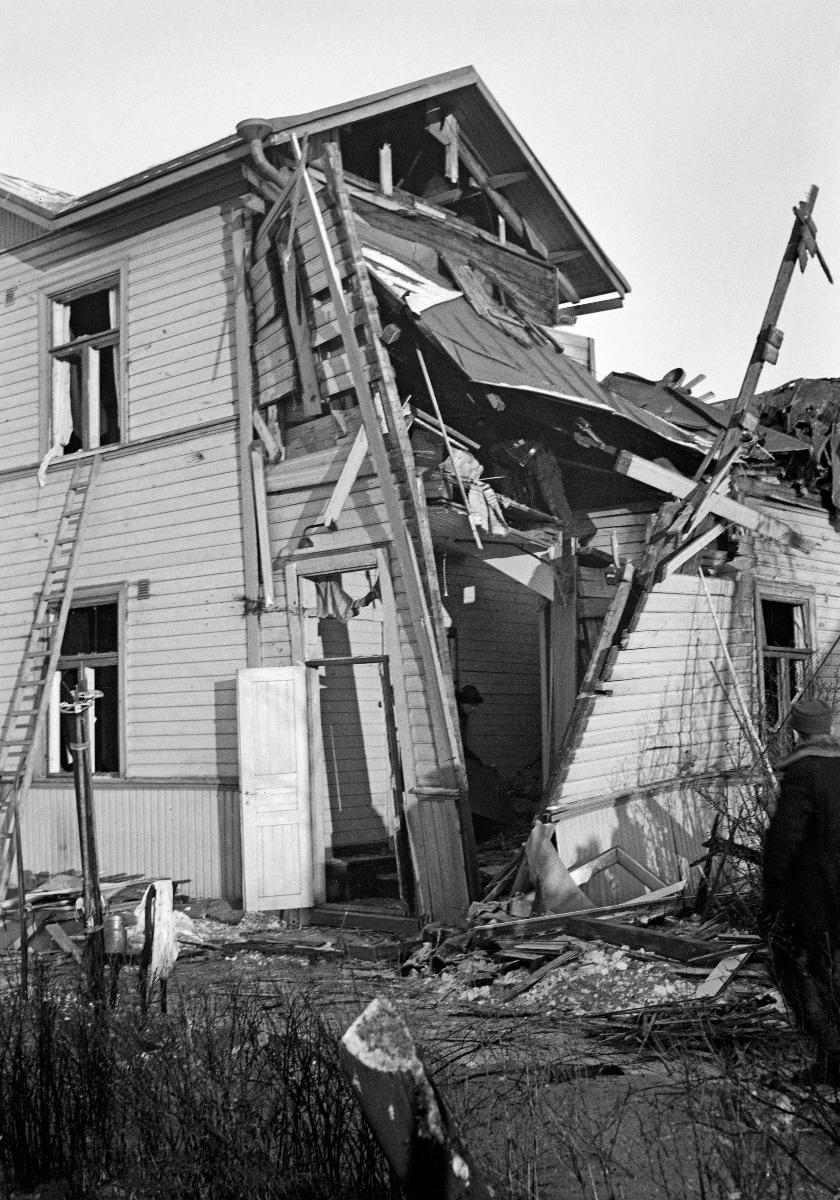
Pommitettuja rakennuksia
Bombarderade byggnader; Bombed buildings
sisällön kuvaus: Pommitettuja rakennuksia lähellä Helsinkiä 3.2.1940. content description: Bombed buildings close to Helsinki 3.2.1940. innehållsbeskrivning: Bombade byggnader nära Helsingfors 3.2.1940.
Kuvaaja: Sundström, Hugo, kuvaaja
Vuosi: 1940
Paikka: Suomi
Aiheet: pommitukset; talvisota; rakennukset; tuhoutuminen; HBL; bombardments; Winter War; buildings; destruction (passive); winter war; bombings; bombed buildings; destruction; bombningar; vinterkriget; byggnader; bli förstörd; bombardemang; förstörelse